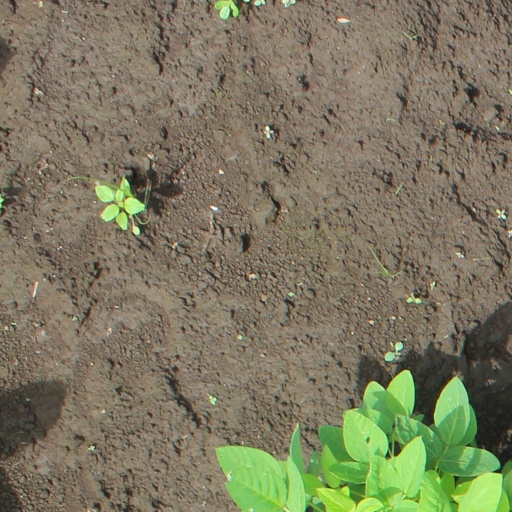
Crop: soybean